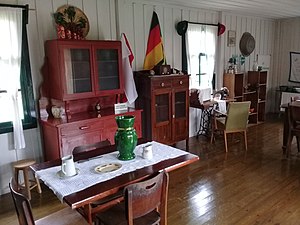
Multikulturalisme
Hus med elementer, der kan spores til forskellige kulturer, herunder russisk og tysk, i Carambeí i det sydlige Brasilien. Byens befolkning stammer i stor udstrækning fra Holland.
"Multikulturalisme er – i sin normative politiske betydning – en doktrin eller ideologi om, hvordan samfundet bør håndtere kulturel diversitet. Multikulturalismen siger altså ikke noget om hvorvidt eller i hvor høj grad samfundet bør acceptere immigration af mennesker med en anden kultur. Den svarer 'blot' på spørgsmålet ""HVIS der i et samfund er kulturel diversitet, hvordan bør samfundet så håndtere den?"". I modsætning til pluralisme, som kun fokuserer på individets rettigheder, er multikulturalisme også forbundet med grupperettigheder knyttet til individers kulturelle identitet og tilhørsforhold – eksempelvis retten til egne skoler med egne læseplaner etc. Multikulturalister fører således ikke kun en individuel rettighedspolitik, men derimod også en kollektiv identitetspolitik.